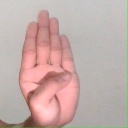
अक्षर: ब